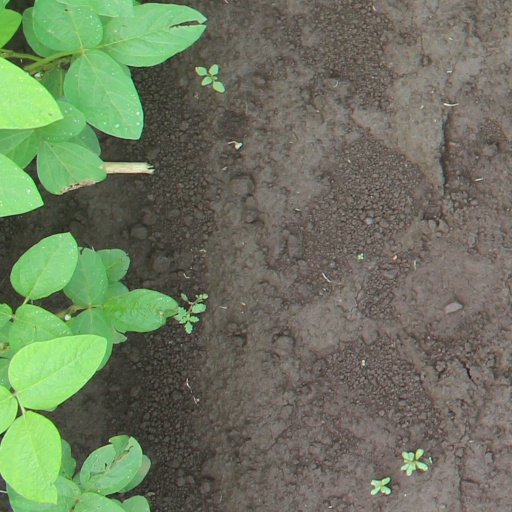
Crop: soybean